Battle of Kapetron

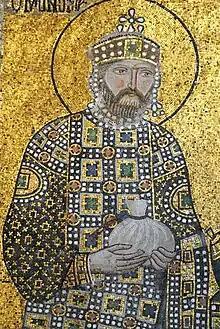
Emperor Constantine IX, mosaic from the Hagia Sophia

Skylitzes reports, with obvious exaggeration, that the invaders numbered 100,000 men, or five times as many as Hasan's force. He also adds the detail that alongside the Turks, the Seljuq army also counted many ""Dilimnites"" (Daylamites) and ""Kabeiroi"" (probably Khurasani Iranians). Indeed, Skylitzes mentions that Ibrahim had two lieutenants, one ""Chorosantes"" (possibly a corruption of "Khurasani"), who likely commanded the Khurasani contingent, and ""Aspan Salarios"", clearly a hellenisation of the Persian military rank "ispahsalar".